Chandai

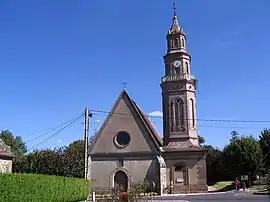
The church in Chandai

Chandai is a commune in the Orne department in north-western France. The current mayor is Serge Godard, re-elected in 2020.